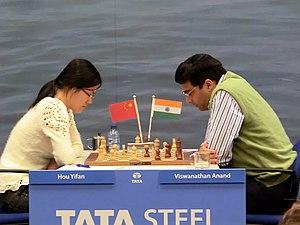
Hou Yifan, née le 27 février 1994 dans la province du Jiangsu, est une joueuse d'échecs chinoise.